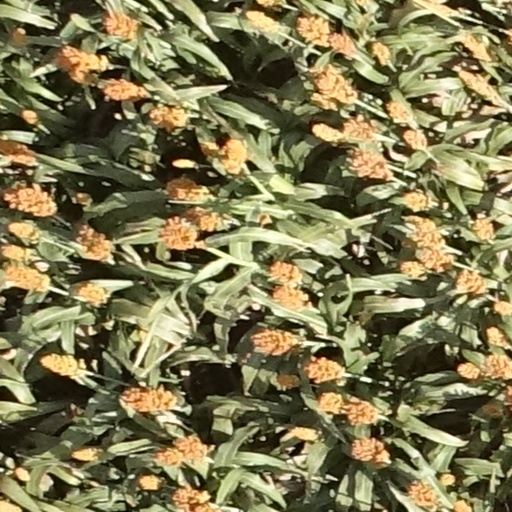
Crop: sorghum